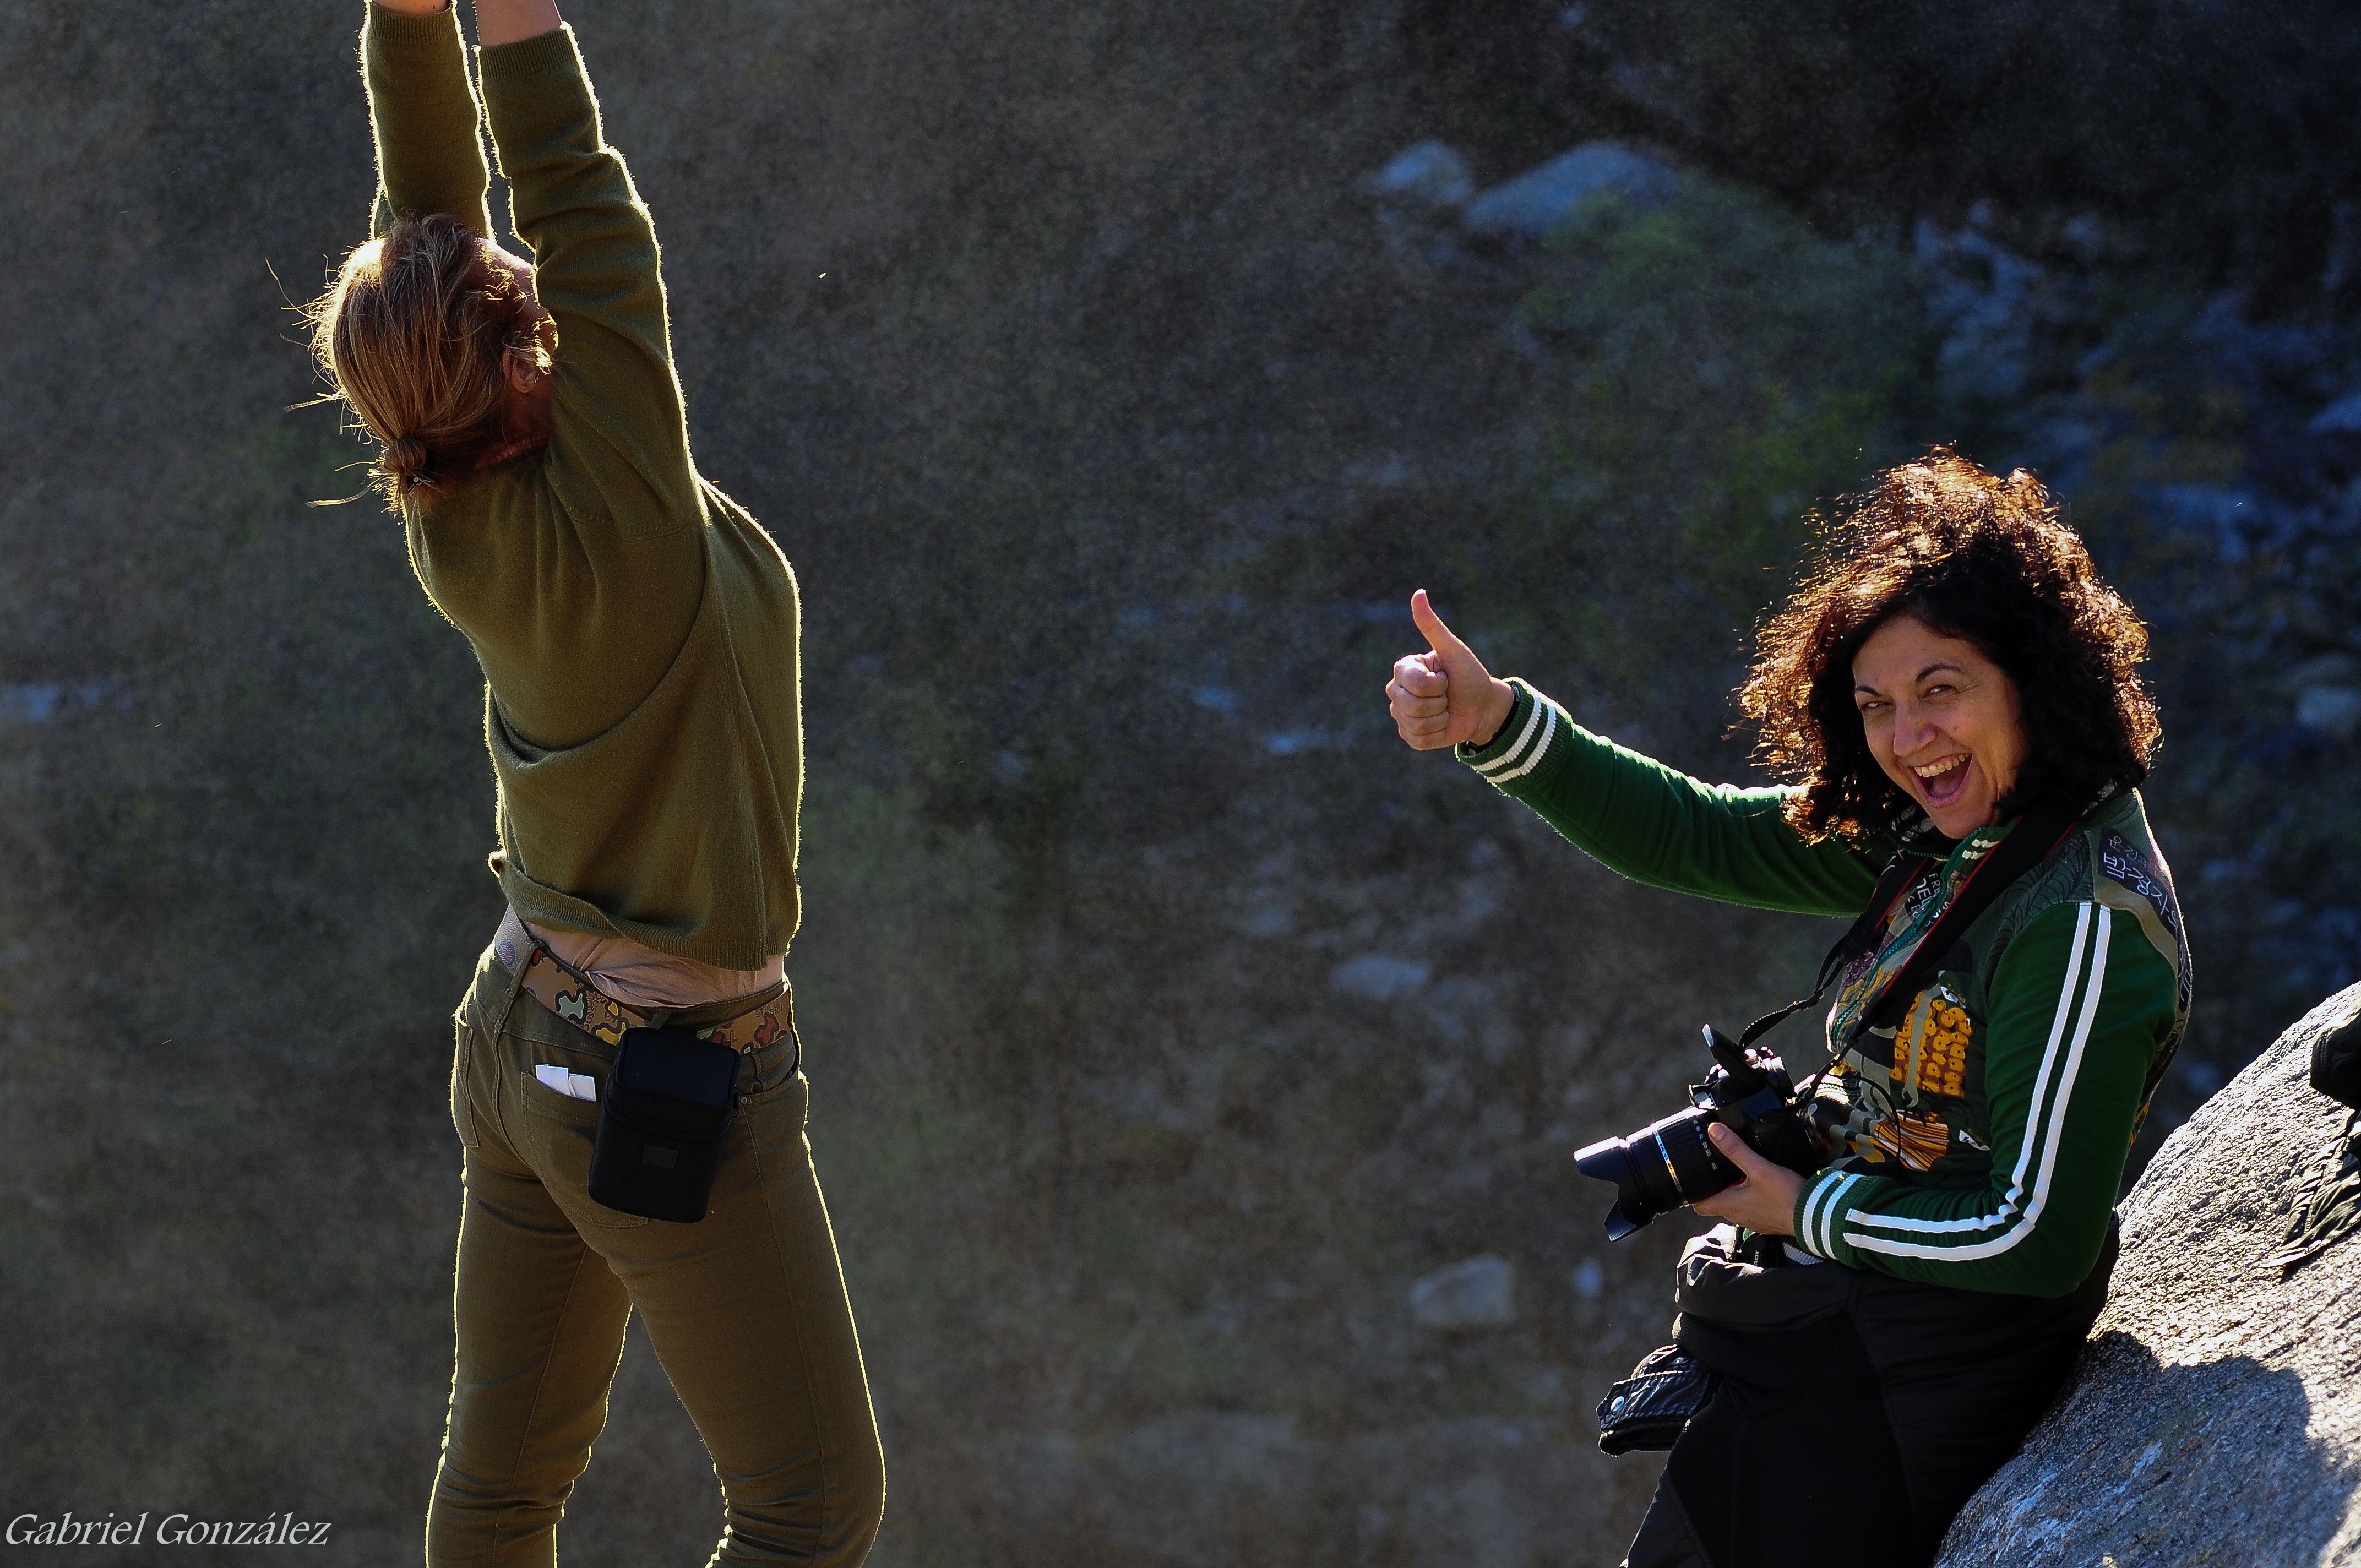
landscape, galicia, pontevedra, paisajes, espana, nikond90, screenshot, ggl1, gaby1, xovesphoto, varios, some, gphoto, sigma105mm, pontevedragaliciaespa a